Midhurst Railways

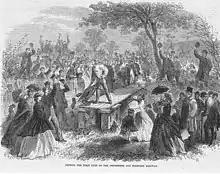
Cutting the first sod for the Chichester and Midhurst Railway

On 22 April 1865 the first sod had been cut by Lord Henry Lennox. Usually this activity was purely ceremonial, but